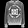
Label: Pullover